803 Naval Air Squadron

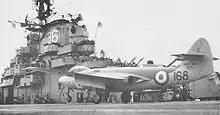
An 803 NAS Sea Hawk on in 1953.

In August 1954, the Attackers were substituted with twelve Sea Hawk FB.3s, which 803 then embarked in the "Centaur"-class aircraft carrier HMS "Albion", subsequently moving to the name ship of her class HMS "Centaur" before being disbanded upon reaching Portsmouth on 4 November 1955.